William Longsword

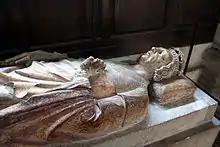

William succeeded Rollo (who continued to live about five more years) in 927 and, early in his reign, in 933, faced a rebellion from Normans who felt he had become too Gallicised. According to Orderic Vitalis, the leader of the rebellion was Riouf of Evreux, who besieged William in Rouen. Sallying forth, William won a decisive battle, proving his authority to be duke. At the time of this rebellion, William sent his pregnant wife "more danico", Sprota, to Fécamp where their son Richard was born.